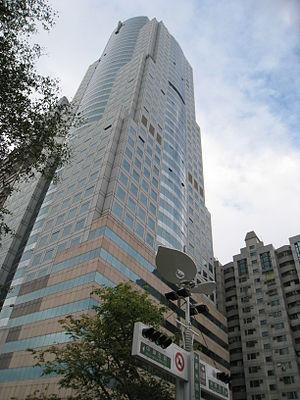
L' Asia-Pacific Financial Plaza est un gratte-ciel situé à Kaohsiung, dans l'île de Taïwan. Conçu par l'agence d'architecture Hoy Architects & Associates, il mesure 170 mètres de hauteur. Il est situé dans le centre ville, à proximité de la Tuntex Sky Tower, construite quelques années plus tard.